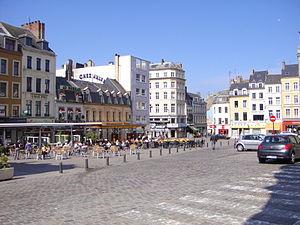
Place Dalton - Boulogne-sur-Mer Photo prise par Bateloupreaut le 25 avril 2013
Boulogne-sur-Mer est une commune française, sous-préfecture du département du Pas-de-Calais en région Hauts-de-France. Ses habitants sont appelés les Boulonnais.
Le centre-ville de Boulogne-sur-Mer, parfois appelé Boulogne-Centre ou Basse-ville, est le quartier central de la ville de Boulogne-sur-Mer, dans le Pas-de-Calais. Il regroupe un grand nombre de bâtiments historiques et administratifs ainsi que de nombreux logements, commerces, banques, églises, équipements culturels et de loisirs, rues piétonnes et places.